Kourtney and Khloé Take The Hamptons

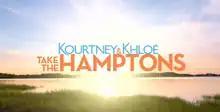

Kourtney and Khloé Take The Hamptons is an American reality television series that premiered on E! on November 2, 2014. The series is the fourth spin-off show of "Keeping Up with the Kardashians", following "Kourtney and Kim Take Miami", "Kourtney and Kim Take New York", and "Khloé & Lamar". The show featured sisters Kourtney and Khloé Kardashian who opened a new D-A-S-H location in Southampton, New York.